Cadherin cytoplasmic region

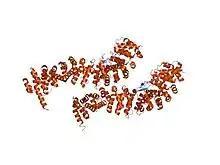
beta-catenin/e-cadherin complex

In molecular biology, the cadherin cytoplasmic region is a conserved region found at the C-terminus of cadherin proteins. A key determinant to the strength of the binding that it is mediated by cadherins is the juxtamembrane region (the part of the cytoplasmic region which is adjacent to the transmembrane domain) of the cadherin. This region induces clustering and also binds to the protein catenin (p120ctn). The cytoplasmic region is highly conserved in sequence and has been shown experimentally to regulate the cell-cell binding function of the extracellular domain of E-cadherin, possibly through interaction with the cytoskeleton.